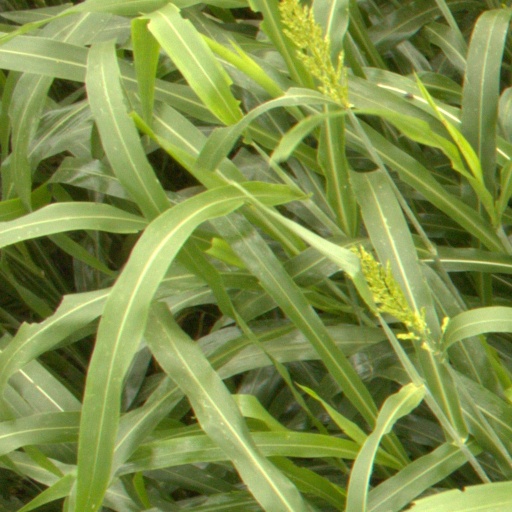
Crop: sorghum